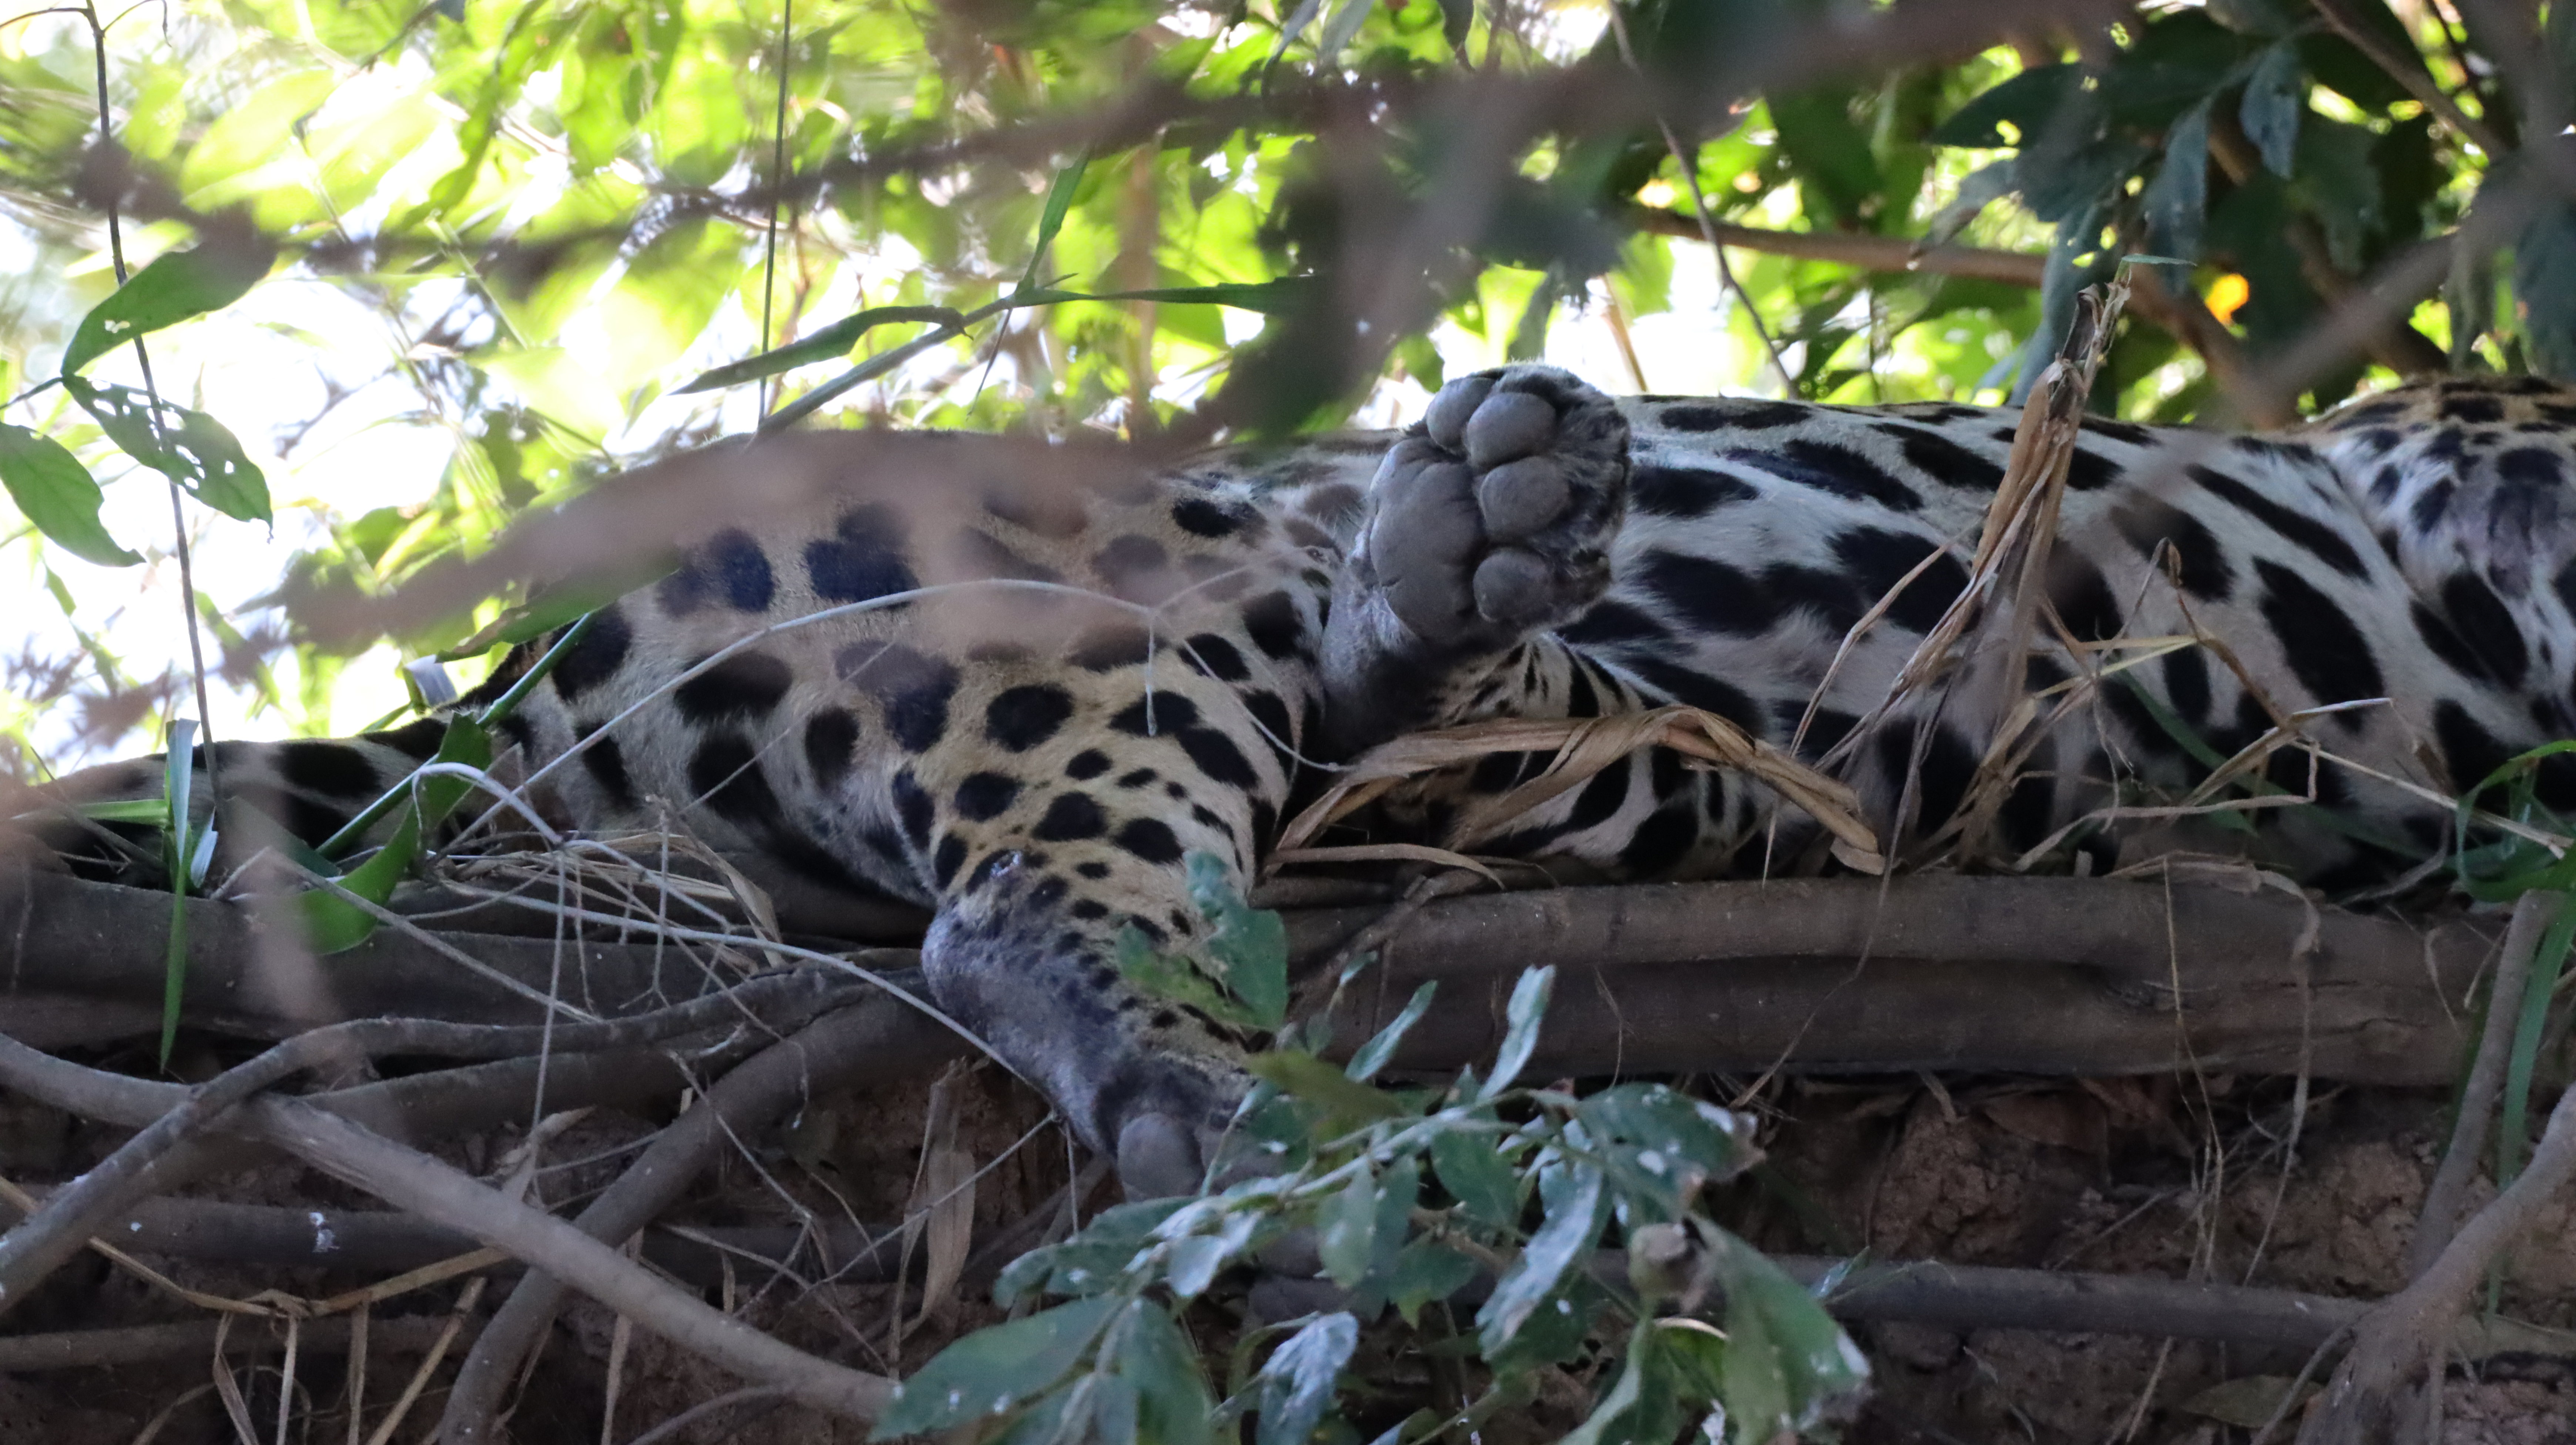
Jaguar: Bororo